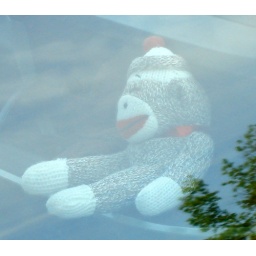
This was in someone's car parked next to me at school. It was too cute to pass up.